Raymond Massey (cocktail)

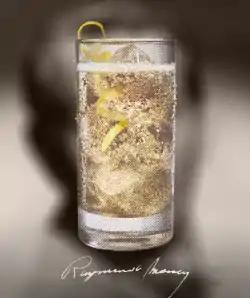
A Raymond Massey served in a highball glass.

The Raymond Massey is a cocktail made of rye, ginger syrup, and champagne. The drink's namesake is Canadian actor Raymond Massey (1896–1983), and the beverage is predominantly consumed in his hometown of Toronto, Ontario.